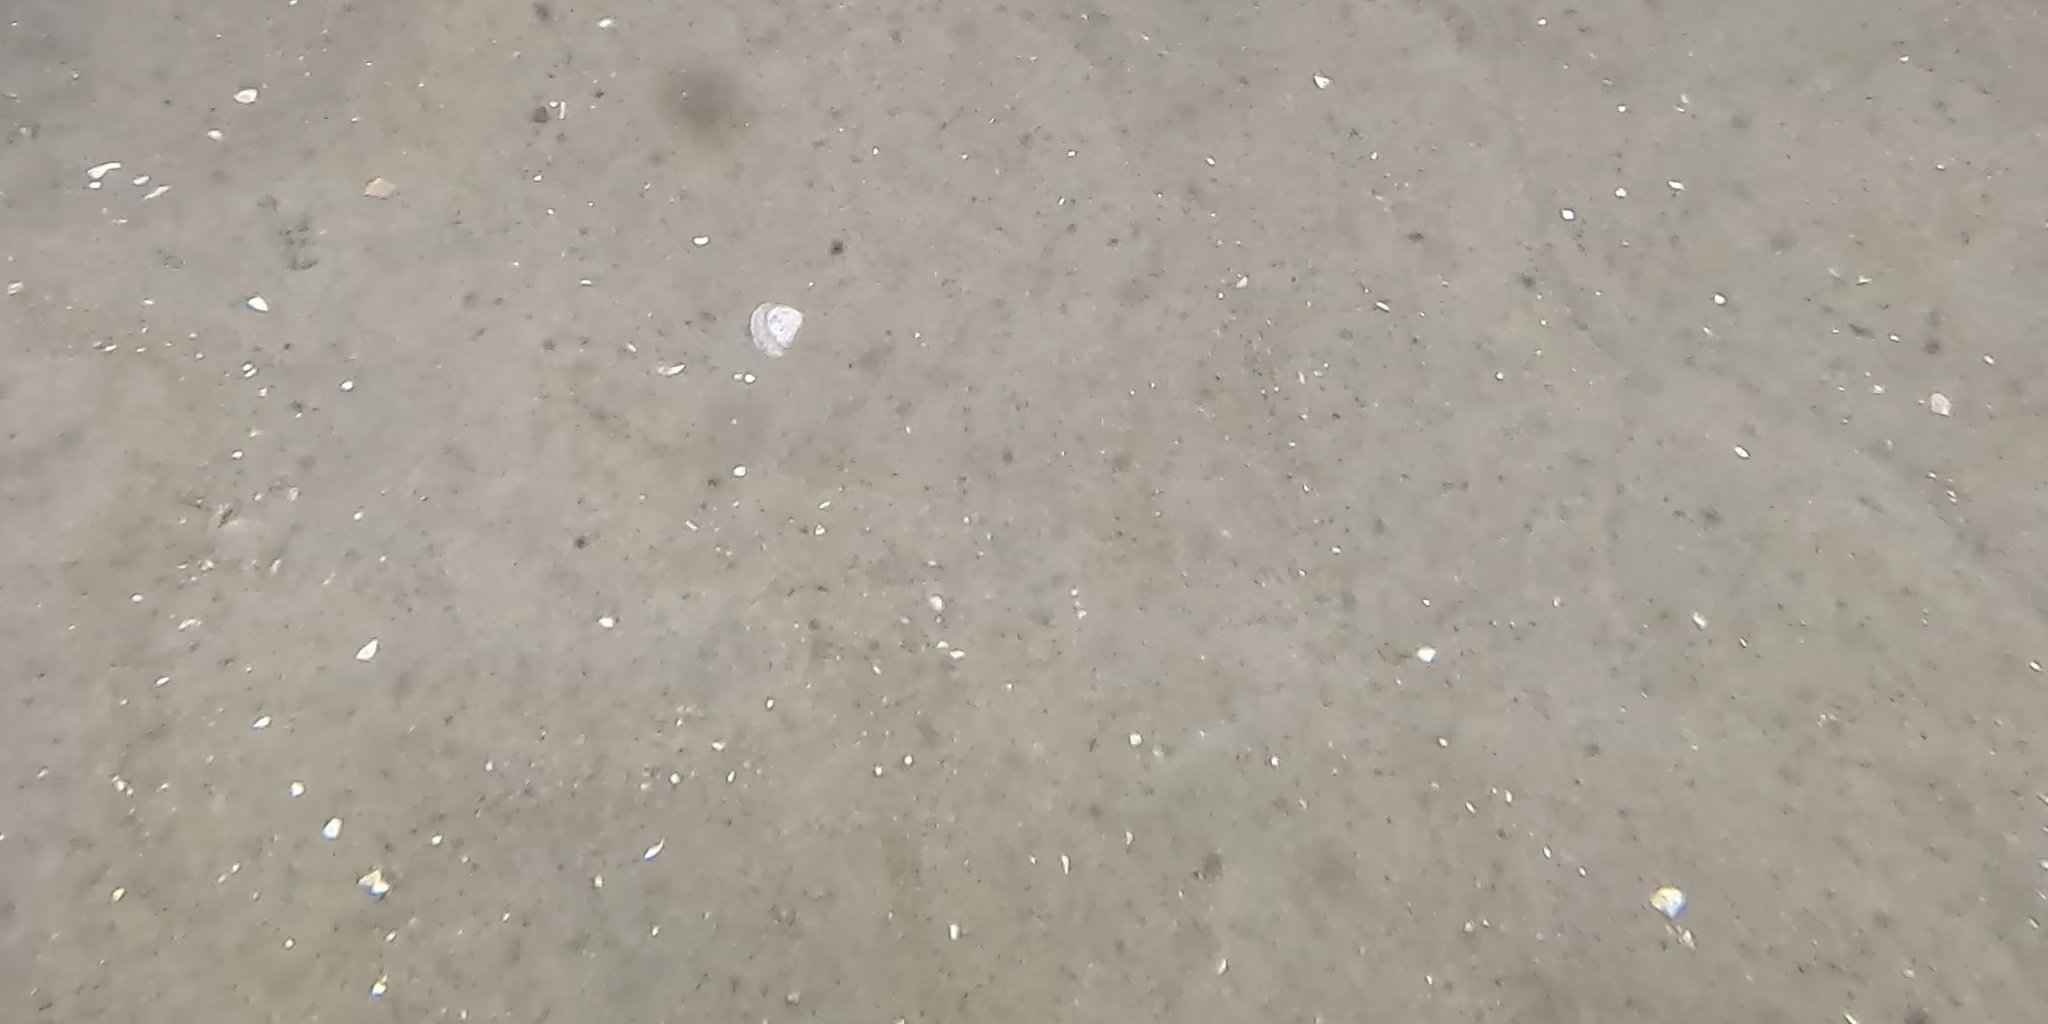
Seabed habitat: sand